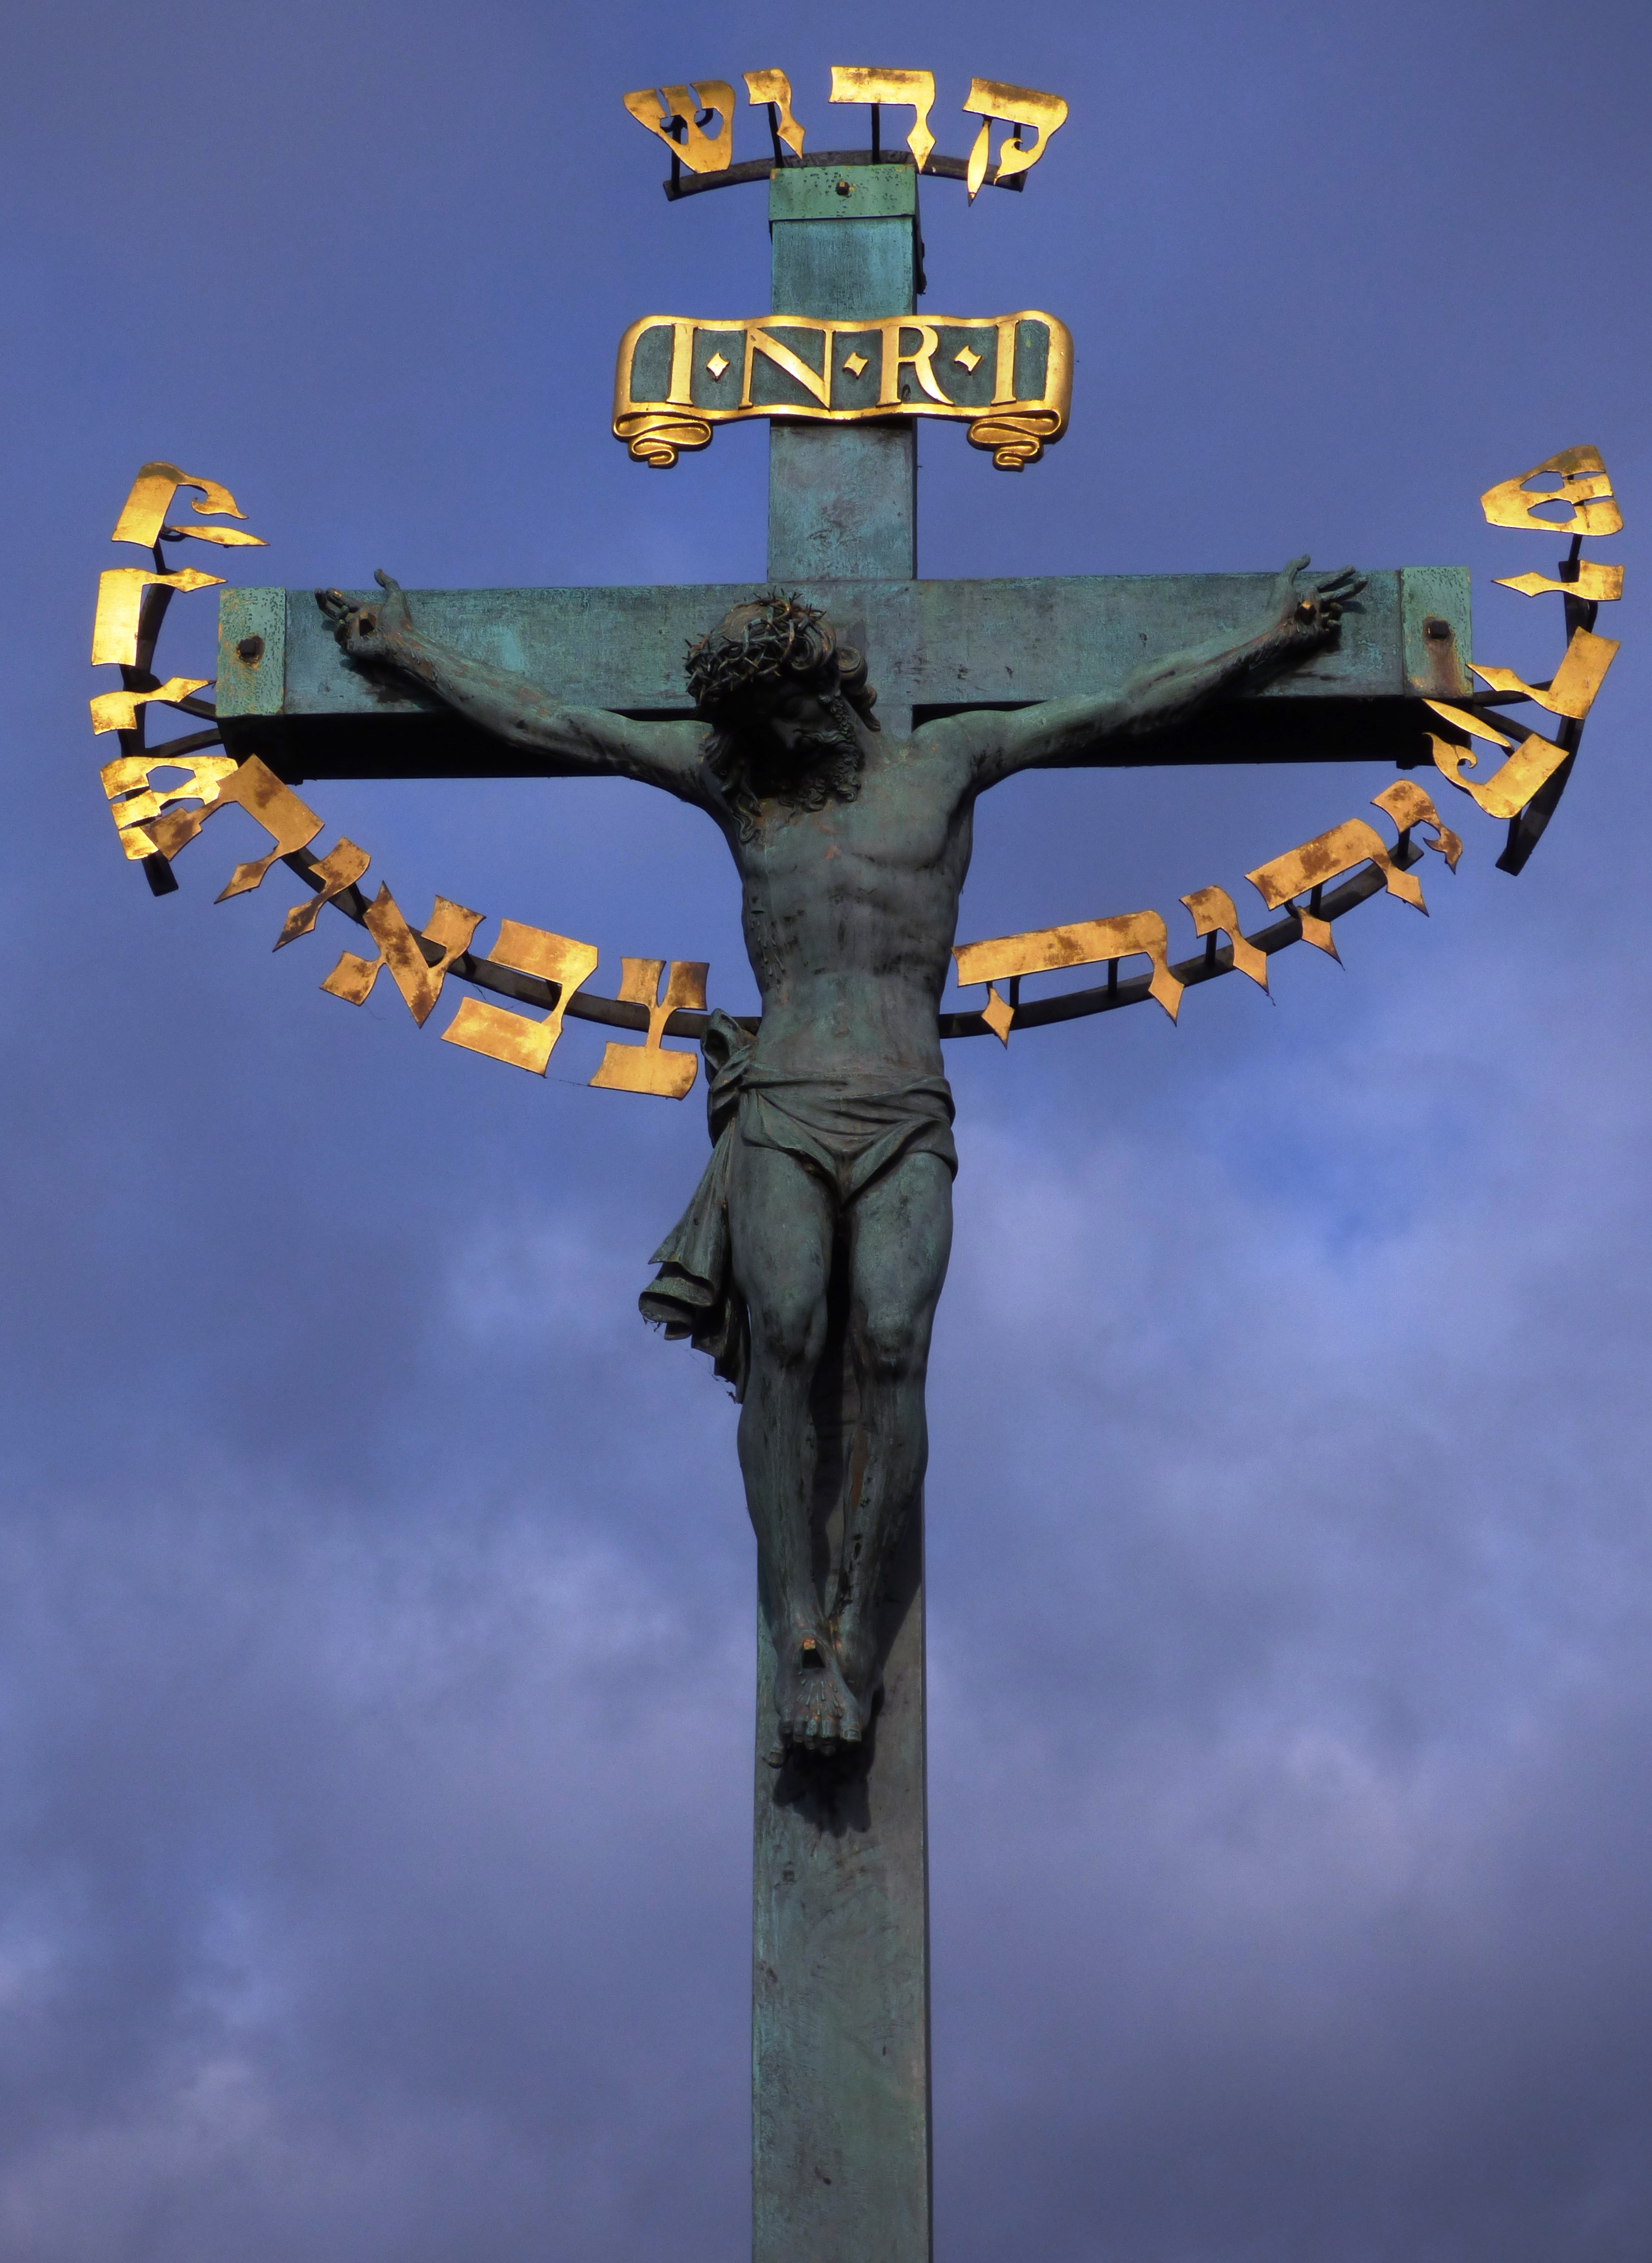
monument, symbol, religion, church, cross, sculpture, religious, christ, art, faith, jesus, christianity, sacred, god, crucifix, suffering, the art of